Women Building an Alternative

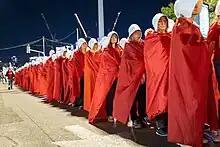
Demonstrating against the judicial reform

In 2023, as part of the protest against judicial reform, the women of the movement led by Moran Zer Katzenstein initiated the "Handmaids' Protest" inspired by Canadian author Margaret Atwood's book, "The Handmaid's Tale". Hundreds of women dressed in red robes solemnly marched in silence, symbolically representing slave girls.